James Clerk Maxwell

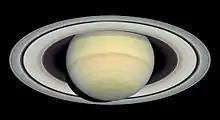
Maxwell proved that the rings of Saturn were made of numerous small particles.

The 25-year-old Maxwell was a good 15 years younger than any other professor at Marischal. He engaged himself with his new responsibilities as head of a department, devising the syllabus and preparing lectures. He committed himself to lecturing 15 hours a week, including a weekly "pro bono" lecture to the local working men's college. He lived in Aberdeen with his cousin William Dyce Cay, a Scottish civil engineer, during the six months of the academic year and spent the summers at Glenlair, which he had inherited from his father.